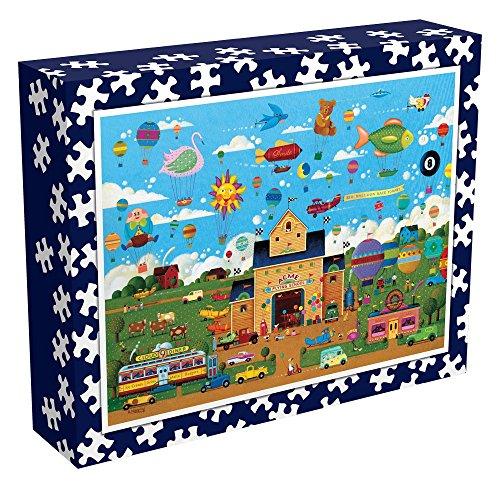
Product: Ceaco Perfect Piece Count Puzzle - Roger Nannini - Acme Flying School
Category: Toys & Games | Puzzles | Jigsaw Puzzles
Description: Welcome to ceaco’s brand new custom puzzle program.
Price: $17.99
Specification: ProductDimensions:10.1x8.1x2.4inches|ItemWeight:1.28pounds|ShippingWeight:1.28pounds(Viewshippingratesandpolicies)|ASIN:B07FSJWS69|Itemmodelnumber:40018|Manufacturerrecommendedage:8-8years